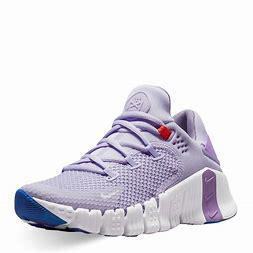
Brand: Nike
Model: Free Metcon 5